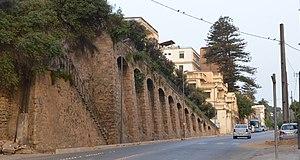
Quartier du Calvaire à Kouba
Kouba est une commune de la wilaya d'Alger en Algérie, située dans la proche banlieue sud-est d'Alger.